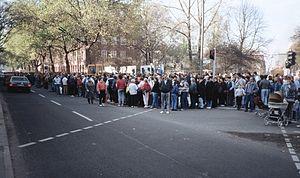
Begrüßungsgeld est un programme d'aide financière que la RFA délivrait aux réfugiés et visiteurs de RDA ou de Pologne populaire qui pouvaient prouver leur ascendance allemande entre 1970 et le 29 décembre 1989.